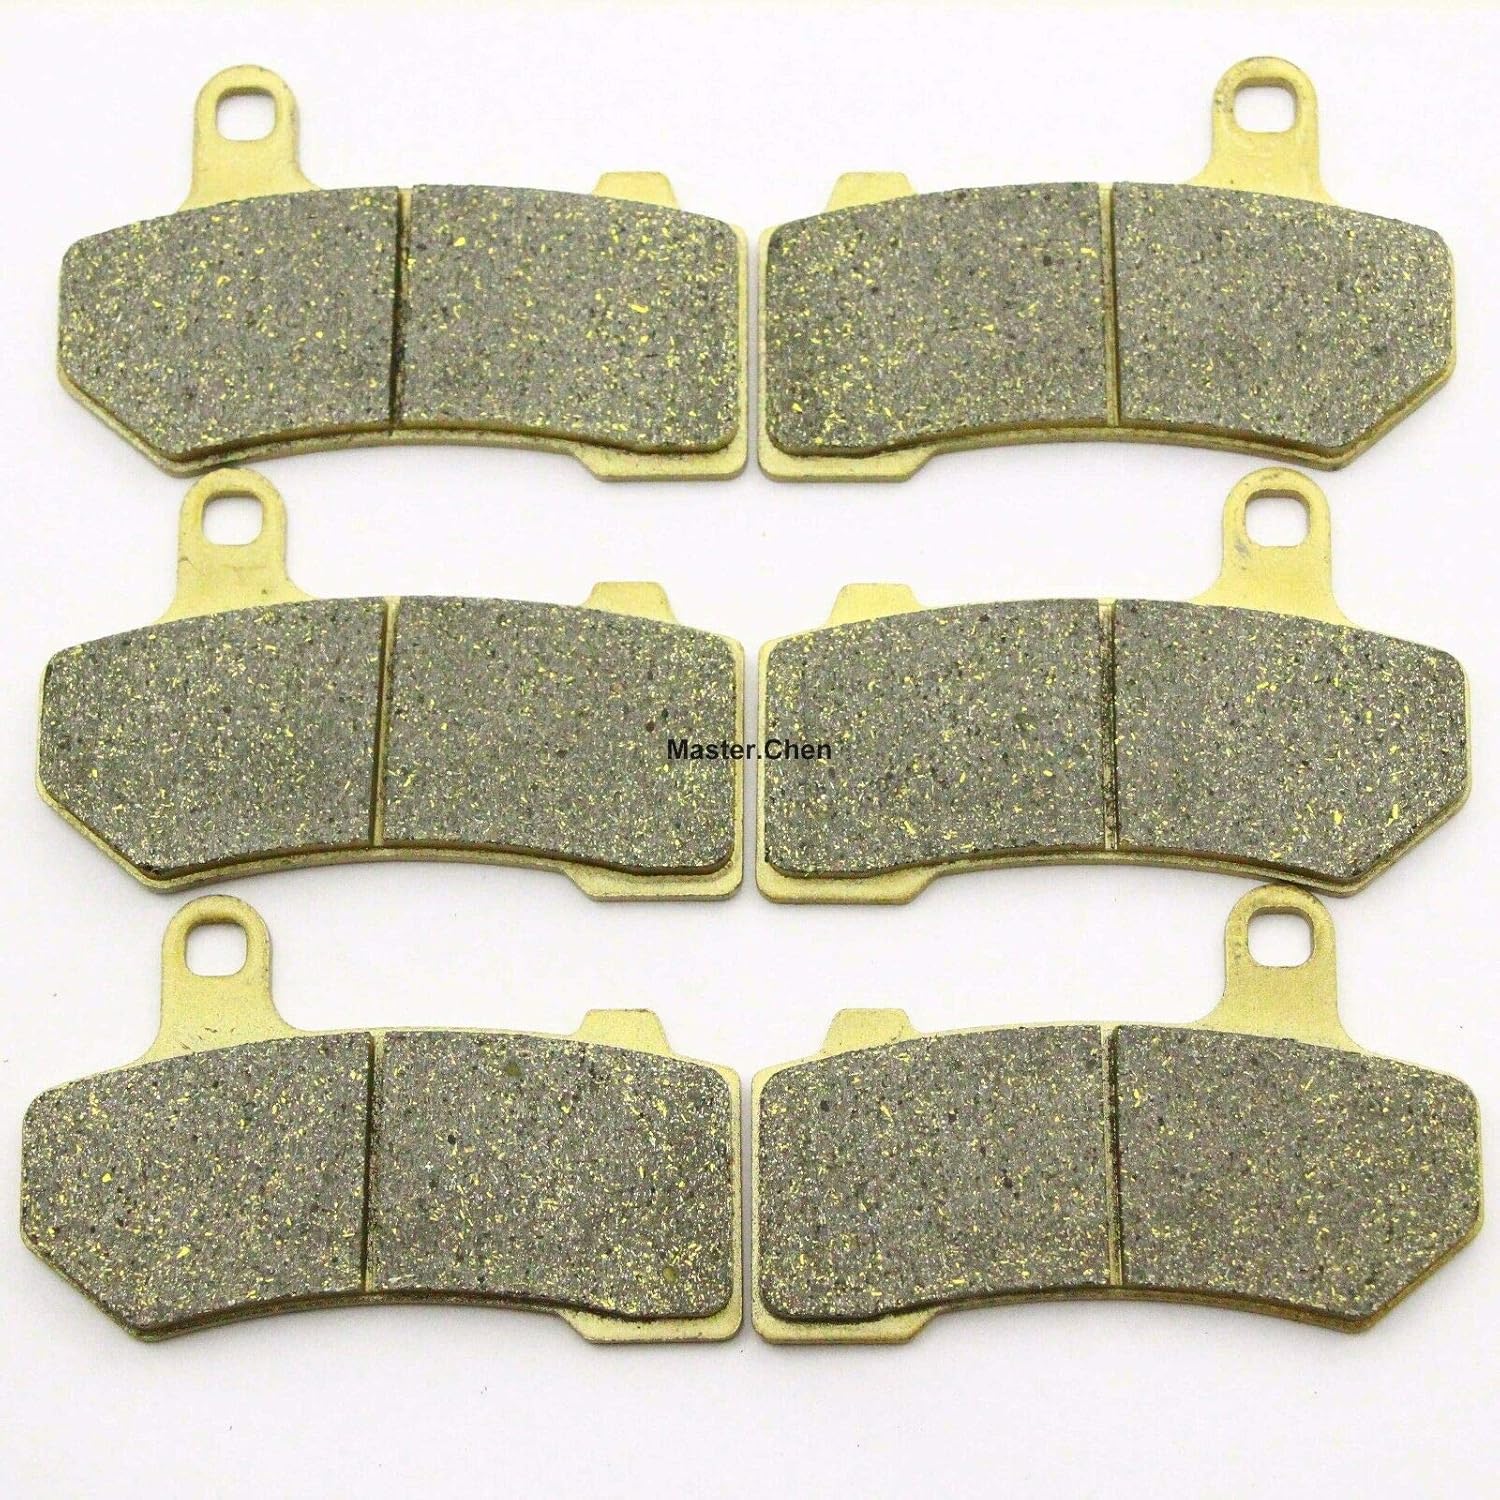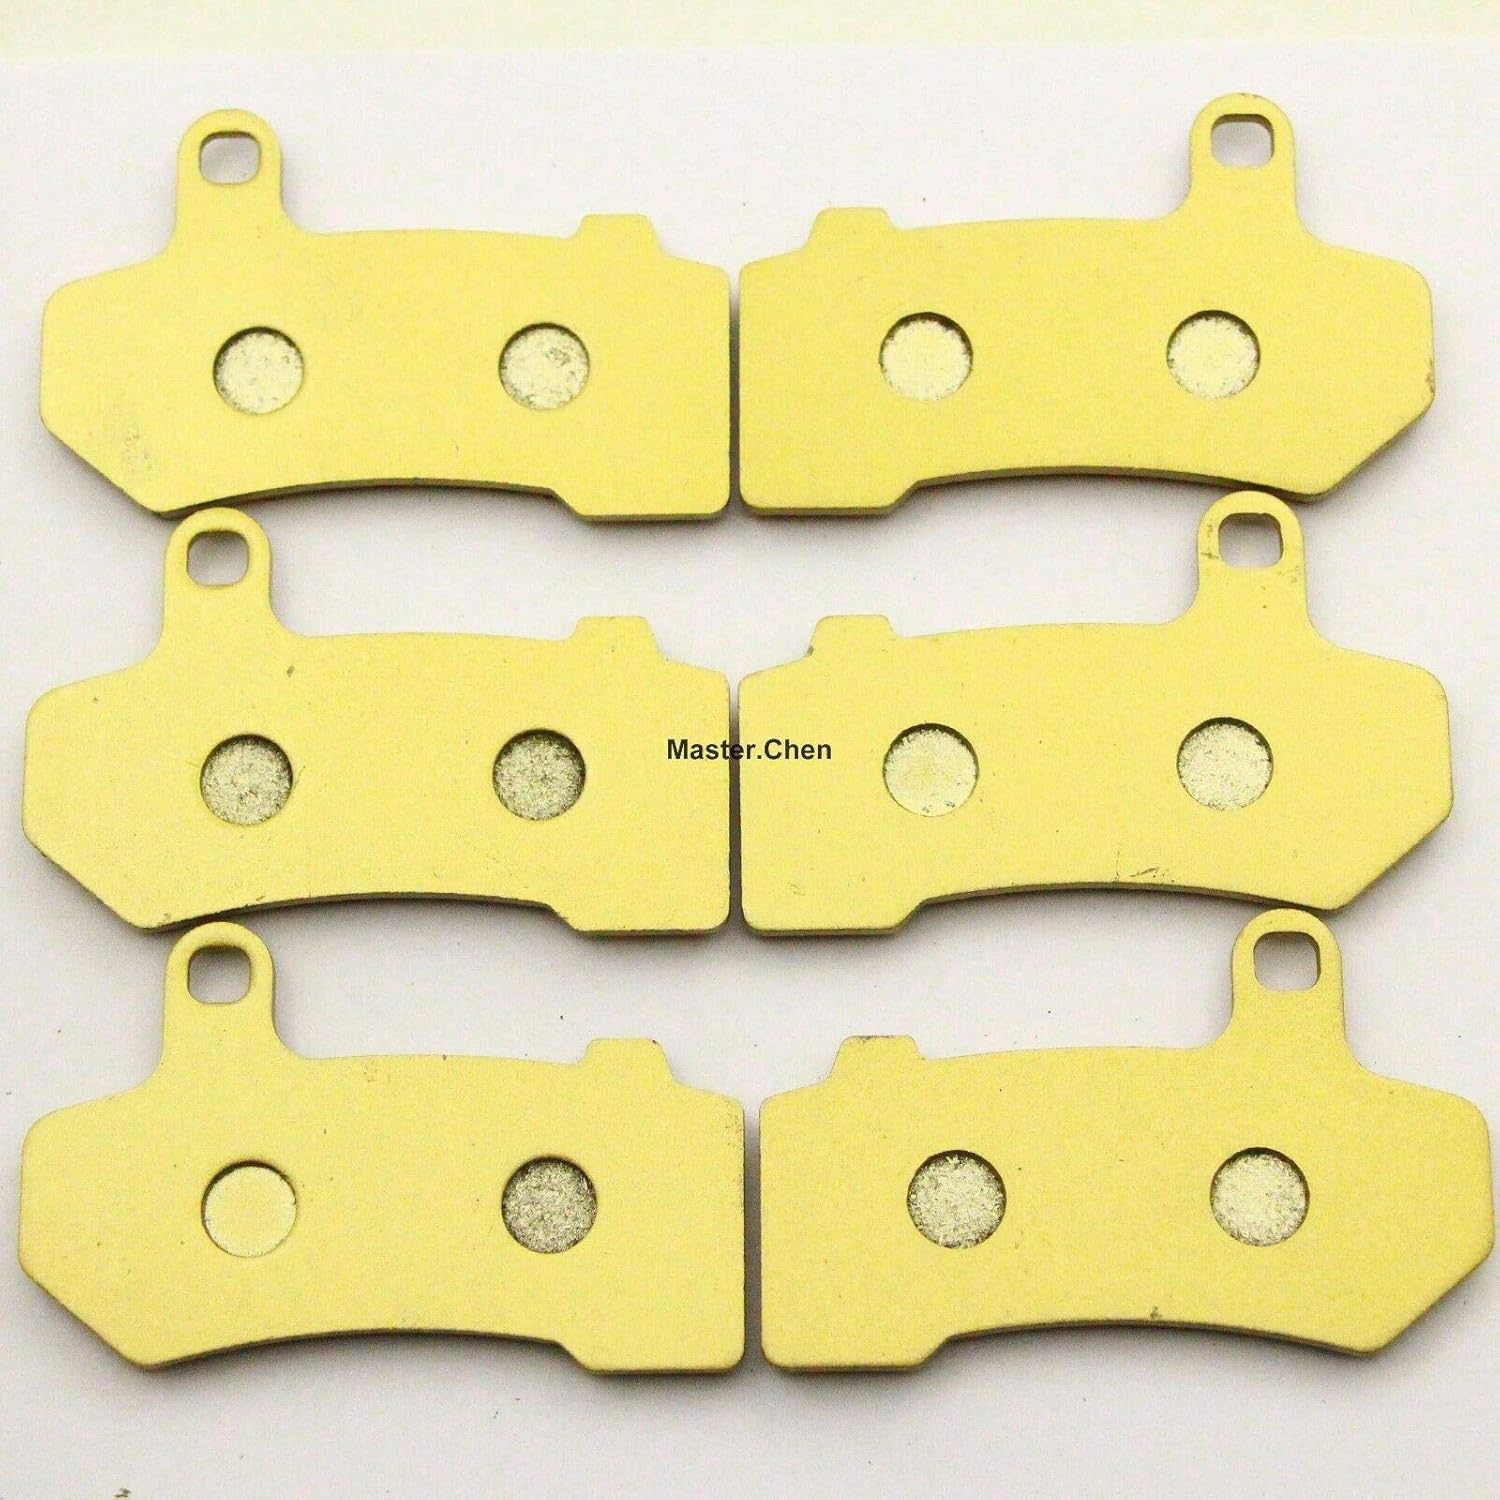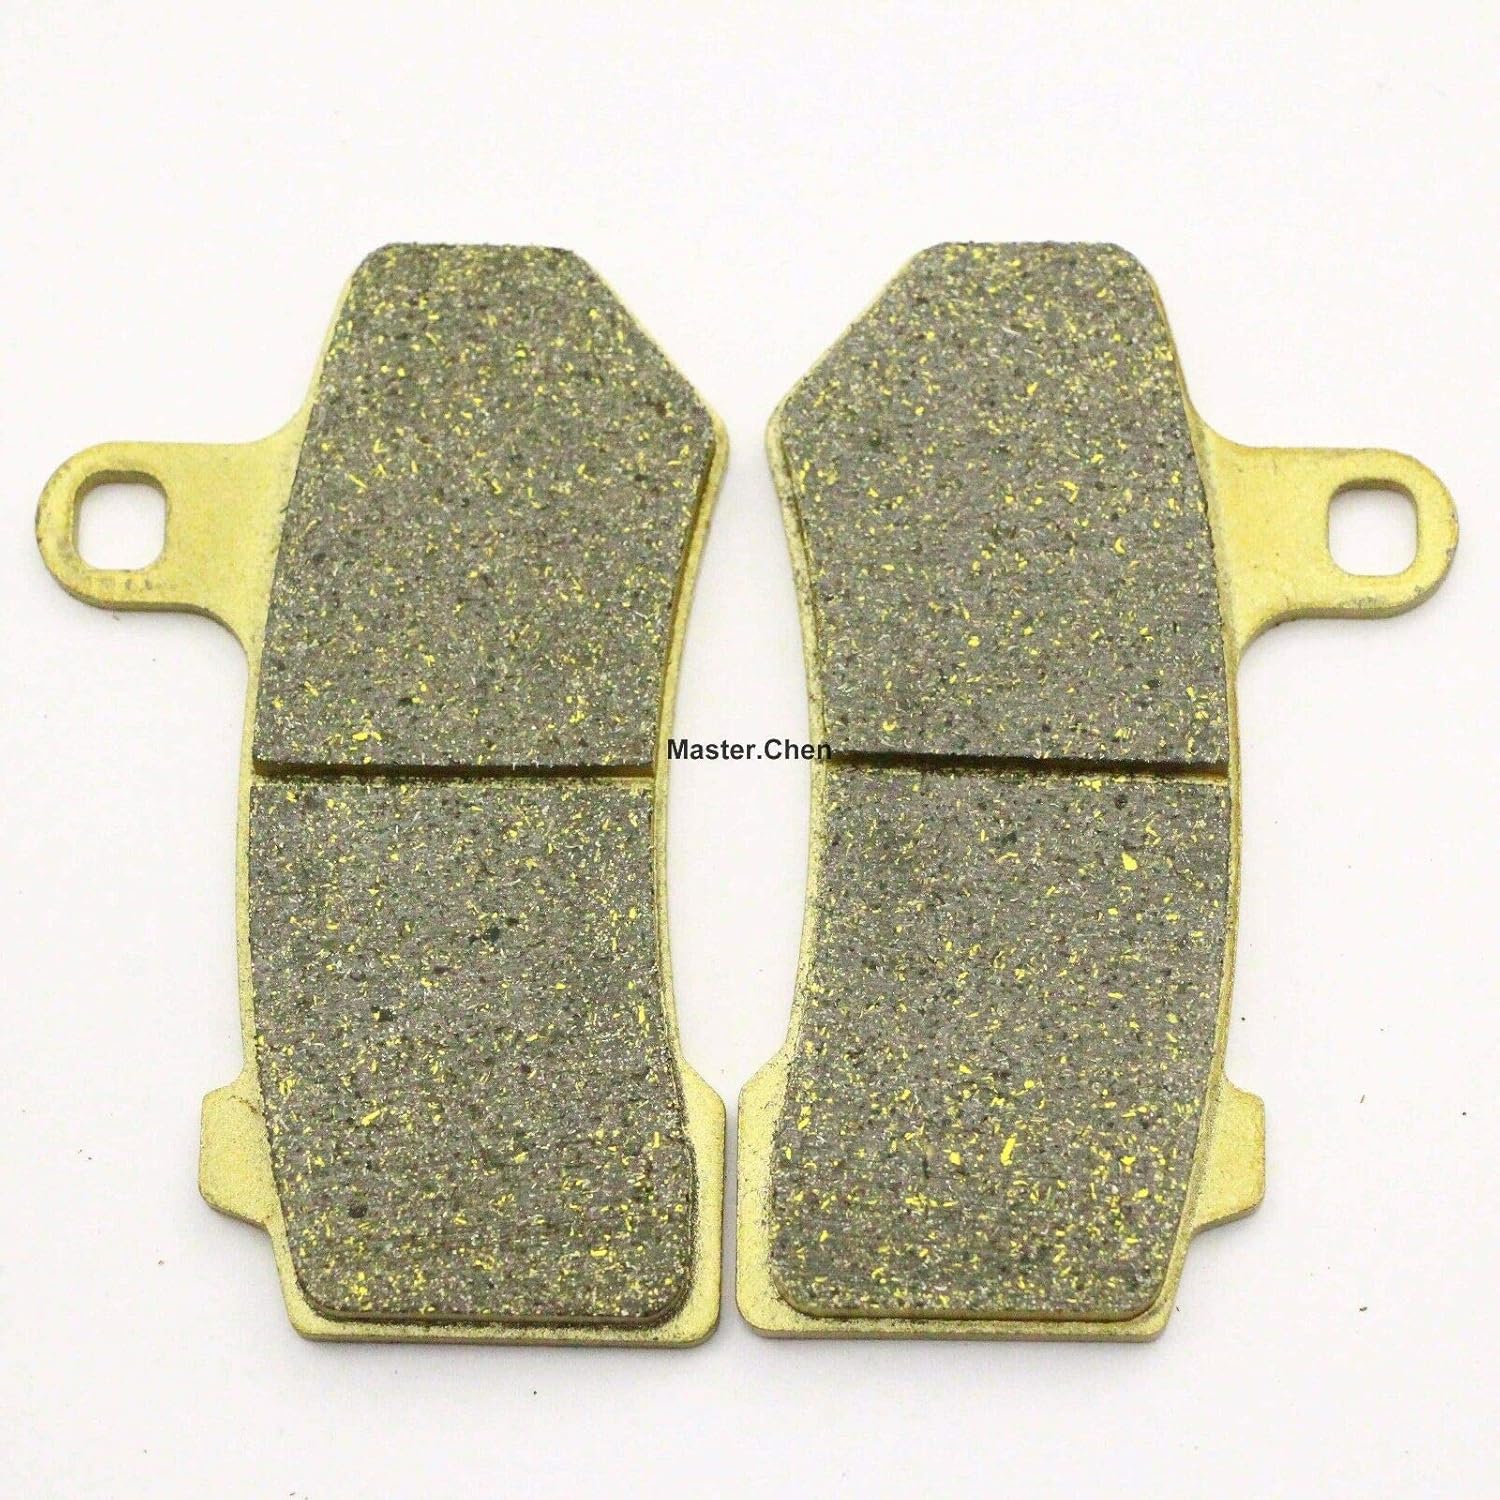
Master Chen Front Rear Brake Pads Brakes for Harley Davidson Electra Glide FLHTCU Ultra Classic 2008-2018 - FLHT 2008-2010 - FLHTC 2008-2012 - FLHTCUL 2015-2016 - FLHTK 2010-2013 MC0103
Category: Automotive
Brand new Sintered metal front and rear brake pads will fit Harley Davidson: FLHT Electra Glide Standard 2008-2010 FLHTC Electra Glide Classic 2008-2012 FLHTCU Ultra Classic Electra Glide 2008-2018 FLHTCUL Electra Glide Ultra Classic Low 2015-2016 FLHTK Electra Glide Ultra Ltd 2010-2013 / Anniv/Shrine Edition 2018 * Note: You will get 3 pairs of pads - please check model's year to fit. * Sintered brake pads work well in all conditions - it is your best choice. * Pads are suitable for general or utility use - has a high resistance to heat. * Quick recovery of braking power during wet - good stopping power and last longer.
Features: Fit - FLHT Electra Glide Standard 2008-2010 | Fit - FLHTC Electra Glide Classic 2008-2012 | Fit - FLHTCUL Electra Glide Ultra Classic Low 2015-2016 | Fit - FLHTK Electra Glide Ultra Ltd 2010-2013 / Anniv/Shrine Edition 2018 | Fit - FLHTCU Ultra Classic Electra Glide 2008 2009 2010 2011 2012 2013 2014 2015 2016 2017 2018